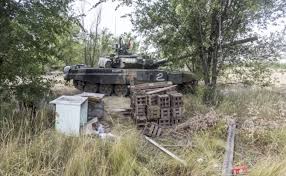
Label: T-90